Tudor period

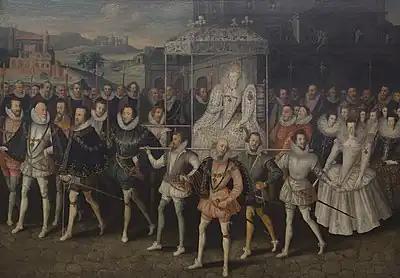
"The Procession Picture", , showing Elizabeth I borne along by her courtiers

Although Henry was only in his mid-50s, his health deteriorated rapidly in 1546. At the time the conservative faction, led by Bishop Stephen Gardiner and Thomas Howard, 3rd Duke of Norfolk that was oppose to religious reformation seemed to be in power, and was poised to take control of the regency of the nine-year-old boy who was heir to the throne. However, when the king died, the pro-reformation factions suddenly seized control of the new king, and of the Regency Council, under the leadership of Edward Seymour. Bishop Gardiner was discredited, and the Duke of Norfolk was imprisoned for all of the new king's reign.